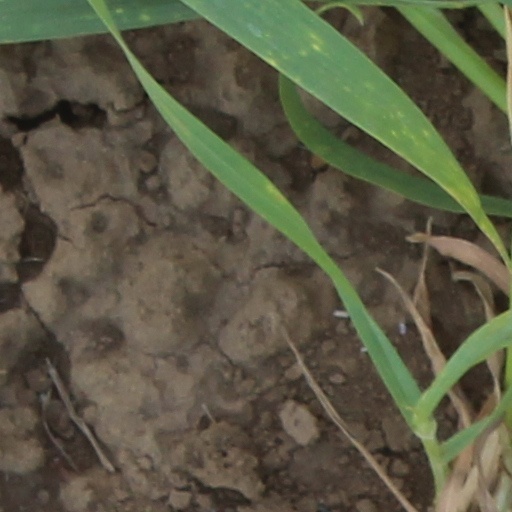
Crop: wheat